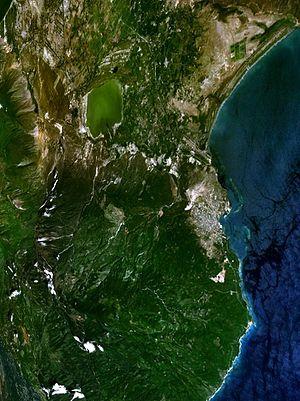
Santa Cruz de Barahona est une ville du sud de la République dominicaine et le chef-lieu de la province de Barahona. La ville a également donné son nom à toute la péninsule sud d'Hispaniola.